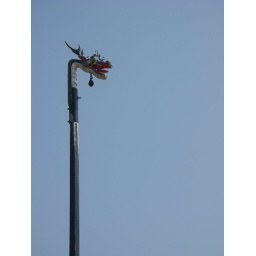
Banner pole outside the building housing the giant Buddha in Nara, Japan